Kian Harratt

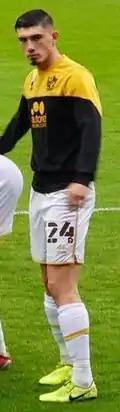
Harratt warming up at Vale Park in May 2022.

He joined League Two club Port Vale on loan on 7 January 2022, until the end of the 2021–22 season, where he would be reunited with former Huddersfield academy coach Dean Whitehead. Huddersfield's Head of Football Operations Leigh Bromby stated that "it was clear from our conversations how much they wanted the player and the role they envisage for him". He scored with a diving header on making his debut the following day, having come on as a substitute in a 4–1 defeat to Premier League club Brentford in an FA Cup third-round game at Vale Park. Manager Darrell Clarke said after the game that "he has got a bit about him... we are really pleased and thankful to Huddersfield for allowing [the loan]". Harratt went on to also score on his league debut for the "Valiants" in a 3–1 defeat to Swindon Town on 15 January. On 15 March, he came off the bench to score a brace in a 3–1 home win over Mansfield Town, receiving a booking for taking his shirt off during the first goal celebration, and was compared to a young Billy Sharp by acting manager Andy Crosby. He started in the play-off final at Wembley Stadium as Vale secured promotion with a 3–0 victory over Mansfield Town; Michael Baggaley of "The Sentinel" wrote that "The Stags defence couldn't handle him" and that he "put Vale in front with a diving header and was only denied a second by the offside flag".